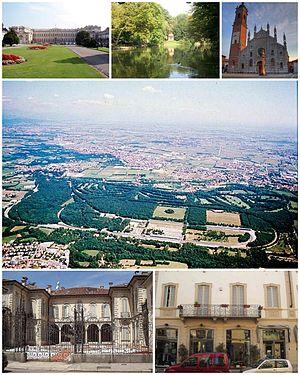
Monza ['mon:tsa] est une ville italienne d'environ 120 000 habitants chef-lieu de la province de Monza et de la Brianza en Lombardie, région de la plaine du Pô.